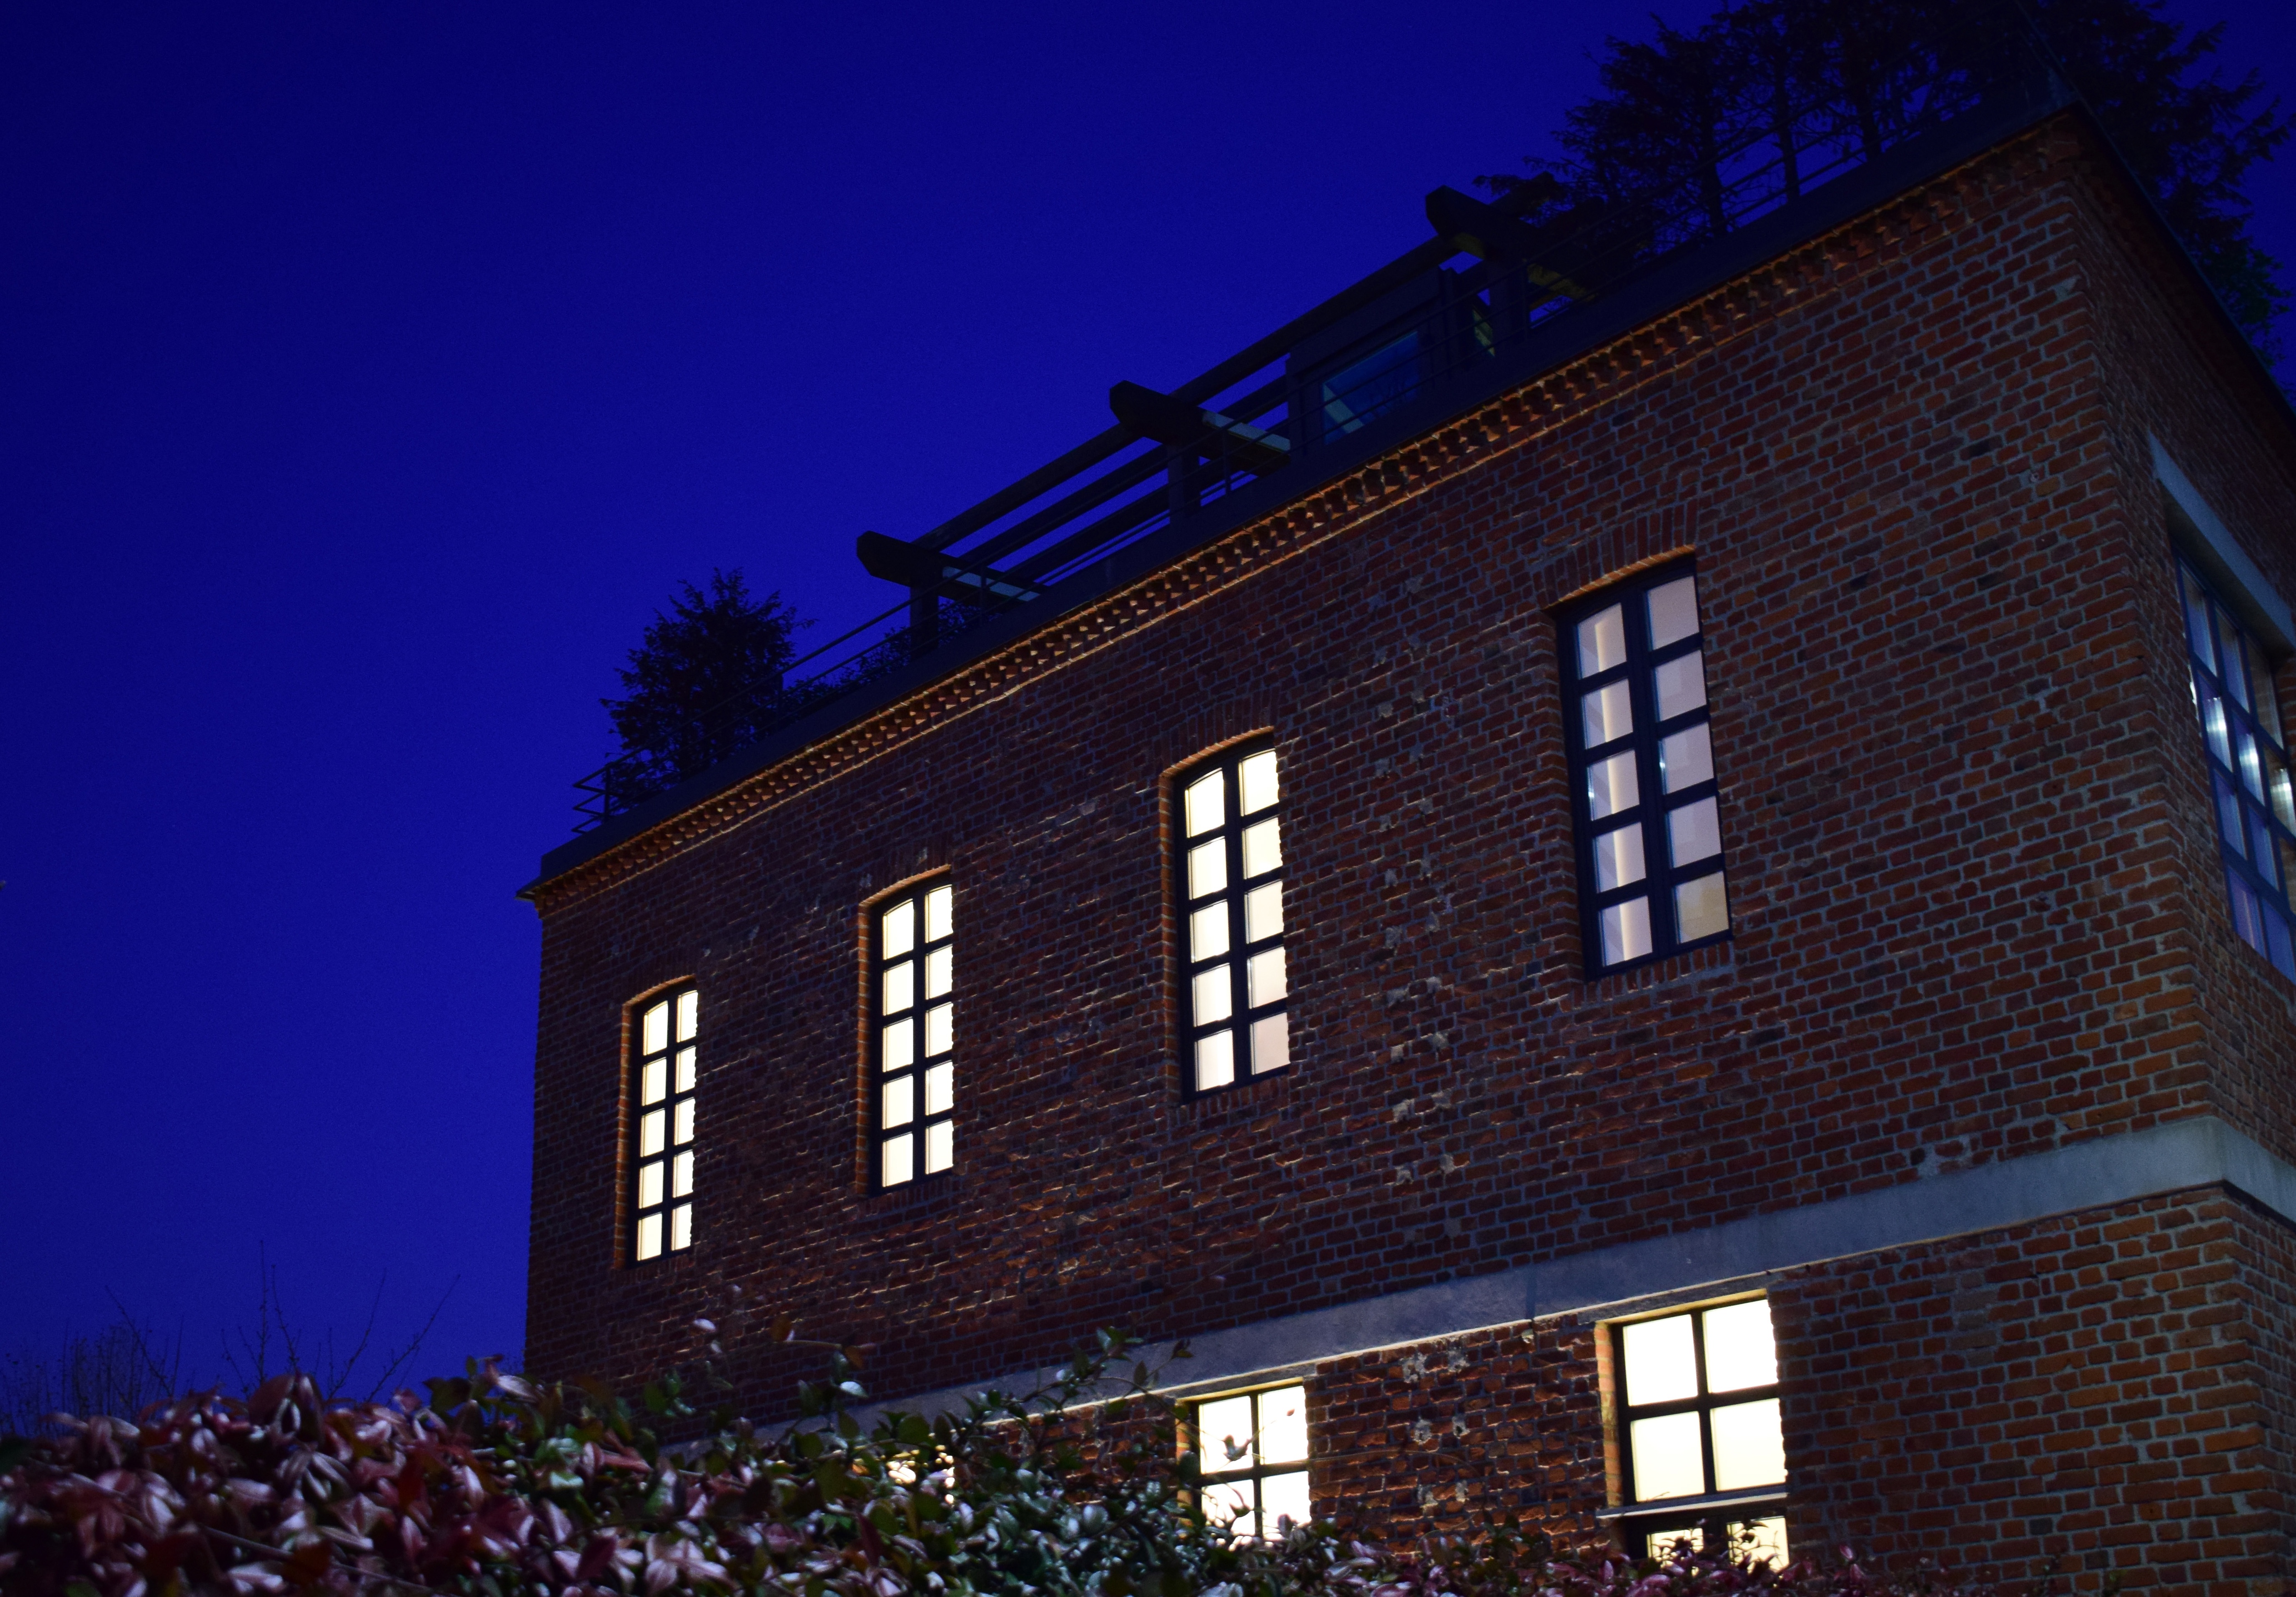
night, house, building, downtown, evening, landmark, facade, urban area